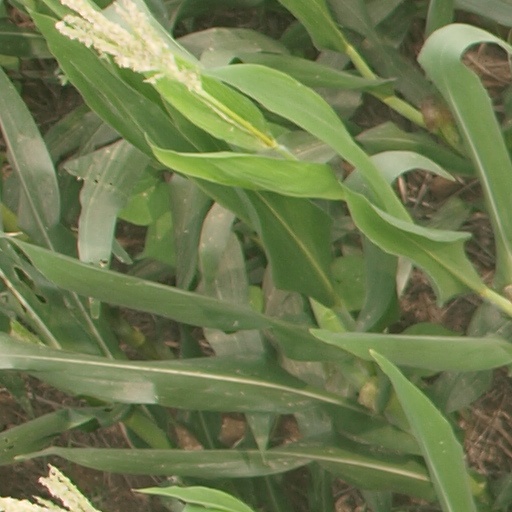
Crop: maize; corn